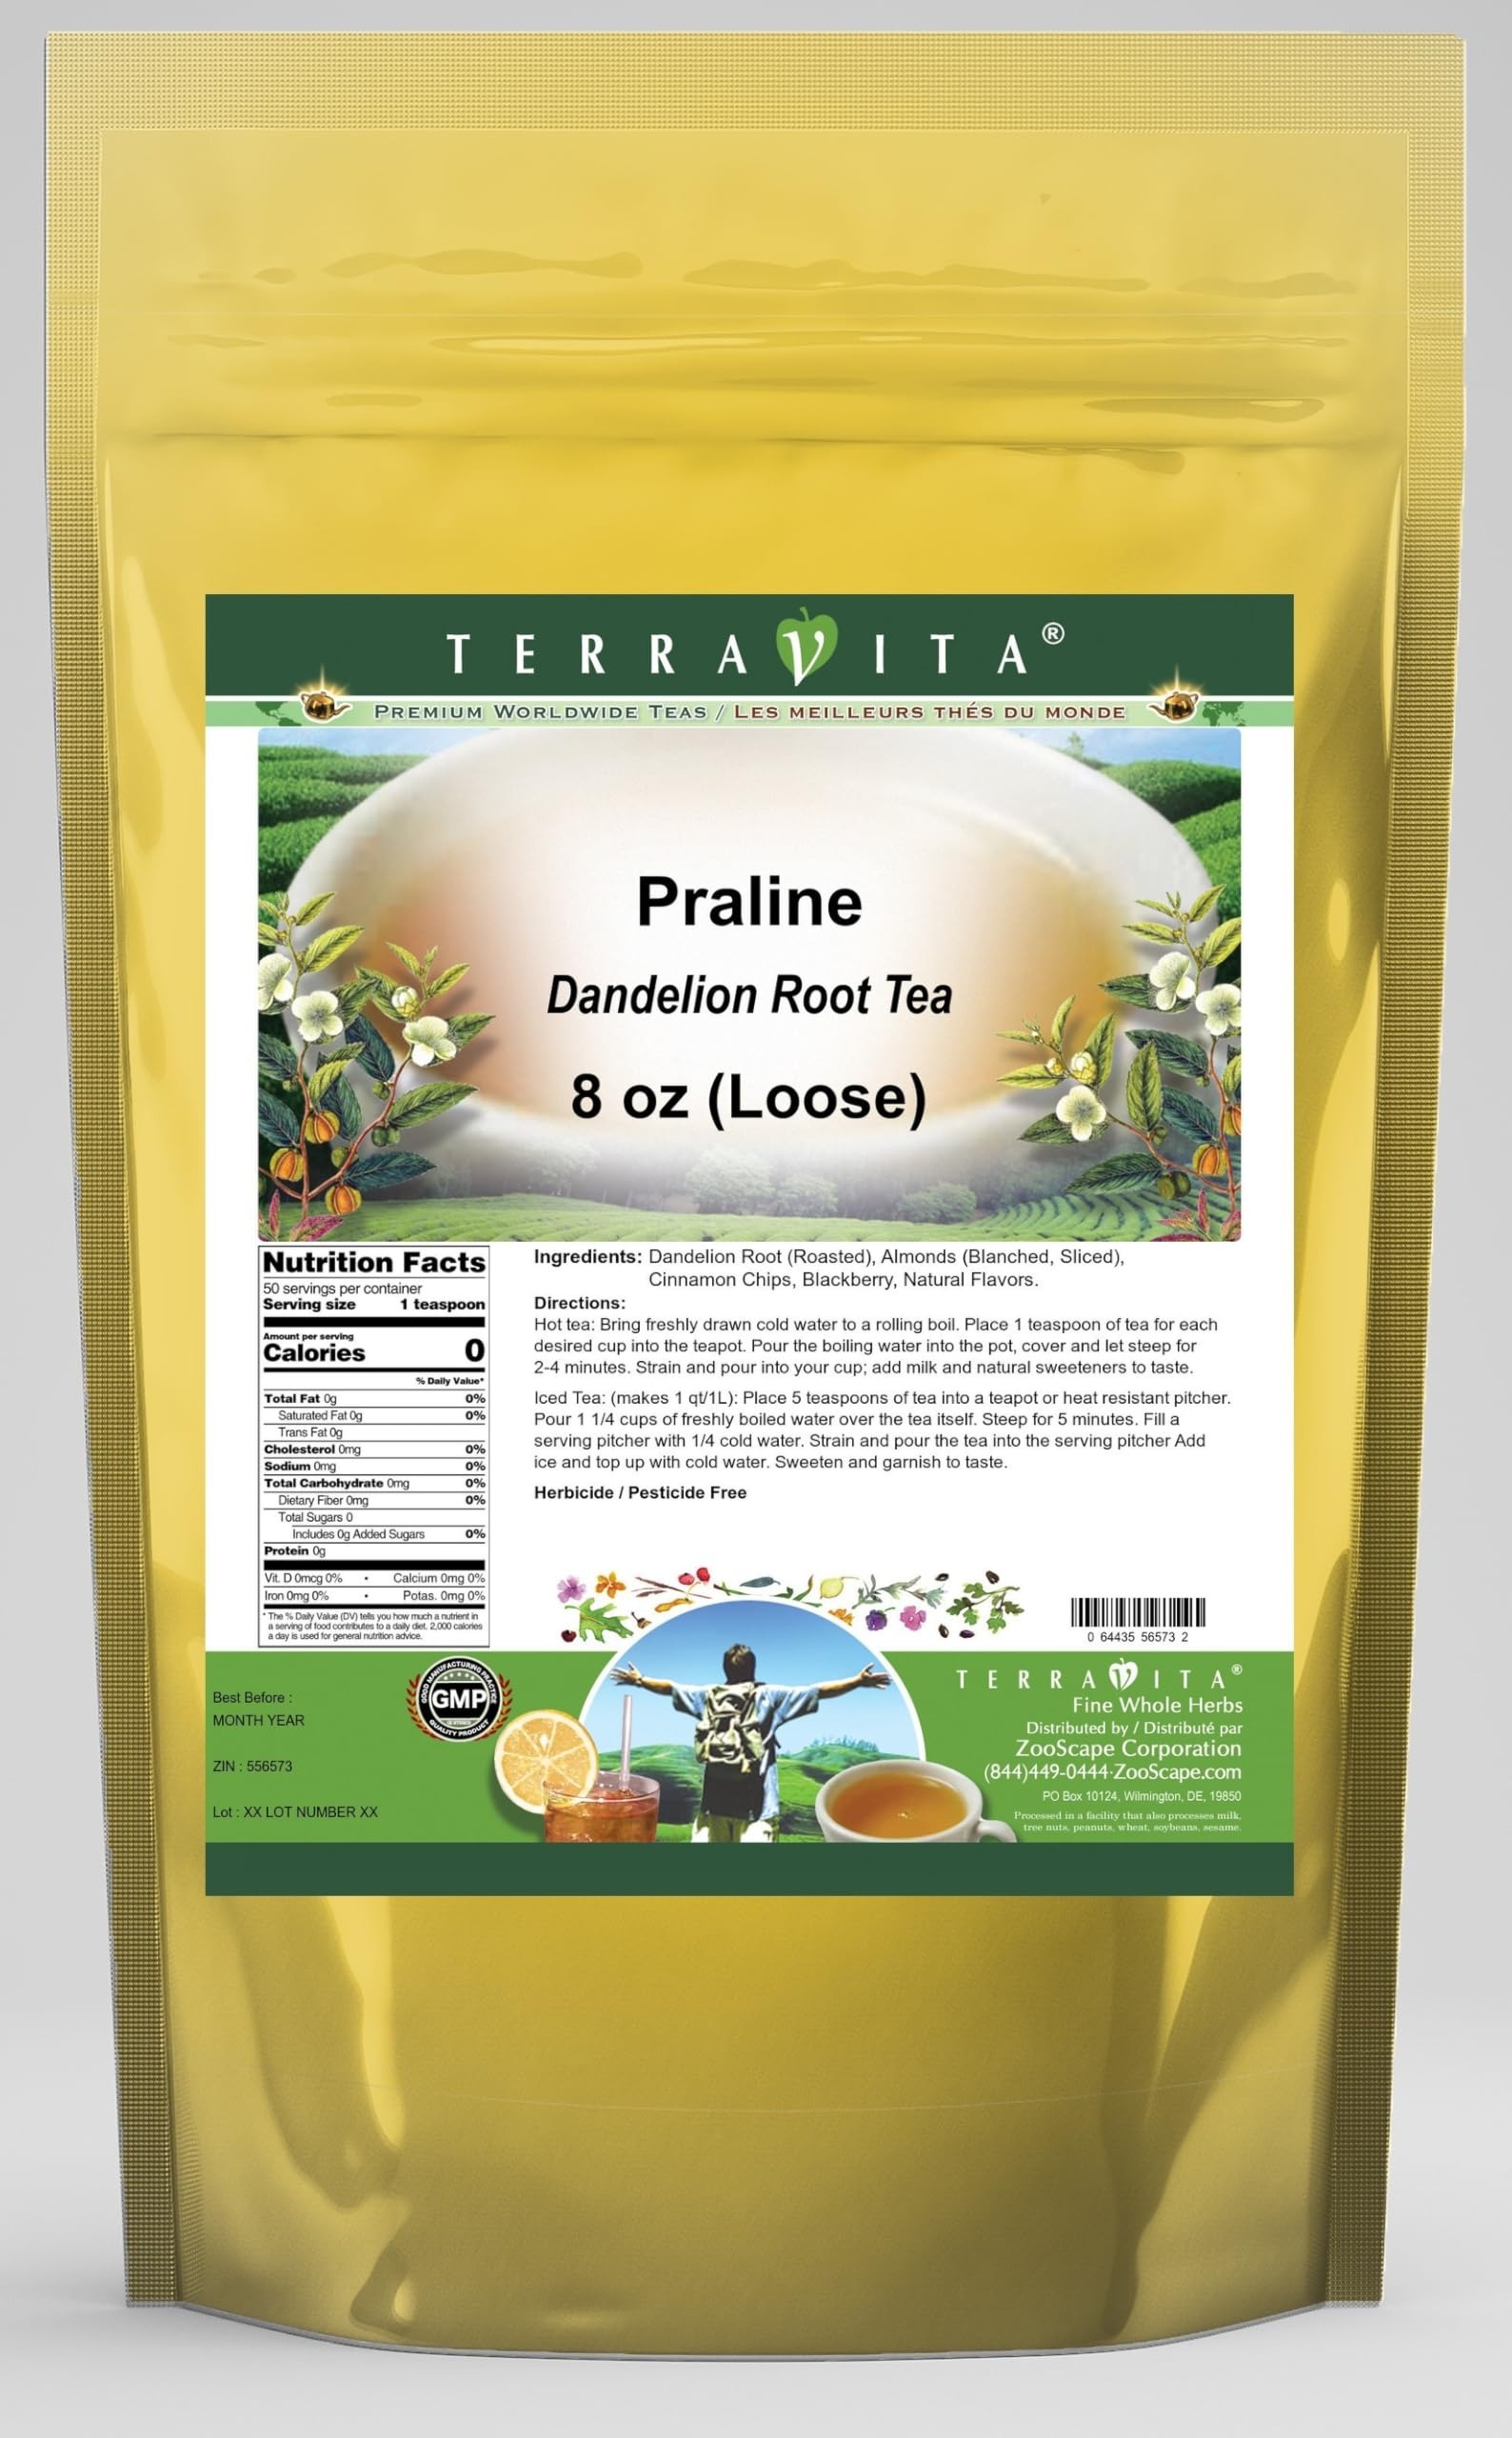
Item Name: Praline Dandelion Root Tea (Loose) (8 oz, ZIN: 556573) - 2 Pack
Bullet Point 1: Our Praline Dandelion Root tea is a delicious naturally flavored Dandelion Root coffee substitute with Almonds, Cinnamon Chips and Blackberry that you will enjoy relaxing with anytime! The natural and caffeine-free Praline taste is delicious! - Ingredients: Dandelion Root, Almonds, Cinnamon Chips, Blackberry and Natural Praline Flavor.
Bullet Point 2: No fillers.
Bullet Point 3: Manufacturer: TerraVita
Bullet Point 4: Size: 8 oz
Bullet Point 5: Loose Leaf Dandelion Root Tea - Packed in a convenient upright pouch!
Product Description: Our Praline Dandelion Root tea is a delicious naturally flavored Dandelion Root coffee substitute with Almonds, Cinnamon Chips and Blackberry that you will enjoy relaxing with anytime! The natural and caffeine-free Praline taste is delicious! - Ingredients: Dandelion Root, Almonds, Cinnamon Chips, Blackberry and Natural Praline Flavor. - Hot tea brewing method: Bring freshly drawn cold water to a rolling boil. Place 1 teaspoon of tea for each desired cup into the teapot. Pour the boiling water into the pot, cover and let steep for 2-4 minutes. Strain and pour into your cup; add milk and natural sweeteners to taste. - Iced tea brewing method: (to make 1 liter/quart): Place 5 teaspoons of tea into a teapot or heat resistant pitcher. Pour 1 1/4 cups of freshly boiled water over the tea itself. Steep for 5 minutes. Fill a serving pitcher with 1/4 cold water. Strain and pour the tea into the serving pitcher Add ice and top up with cold water. Sweeten and garnish to taste. - TerraVita is an exclusive line of premium-quality, natural source products that use only the finest, purest and most potent ingredients found around the world. TerraVita is hallmarked by the highest possible standards of purity, potency, stability and freshness. All of our products are prepared with the highest elements of quality control, from raw materials through the entire manufacturing process, up to and including the moment that the bottles or bags are sealed for freshness and shipped out to you. Our highest possible standards are certified by independent laboratories and backed by our personal guarantee. - TerraVita exists to meet and ensure your family's health and wellness without the harmful effects of chemicals and health products. We strive to make all of our products affordable and reliable a
Value: 16.0
Unit: Ounce

Price: 64.31